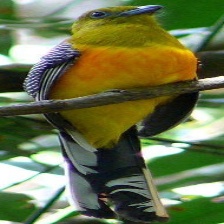
Species: ORANGE BREASTED TROGON
Scientific name: HARPACTES ORESKIOS